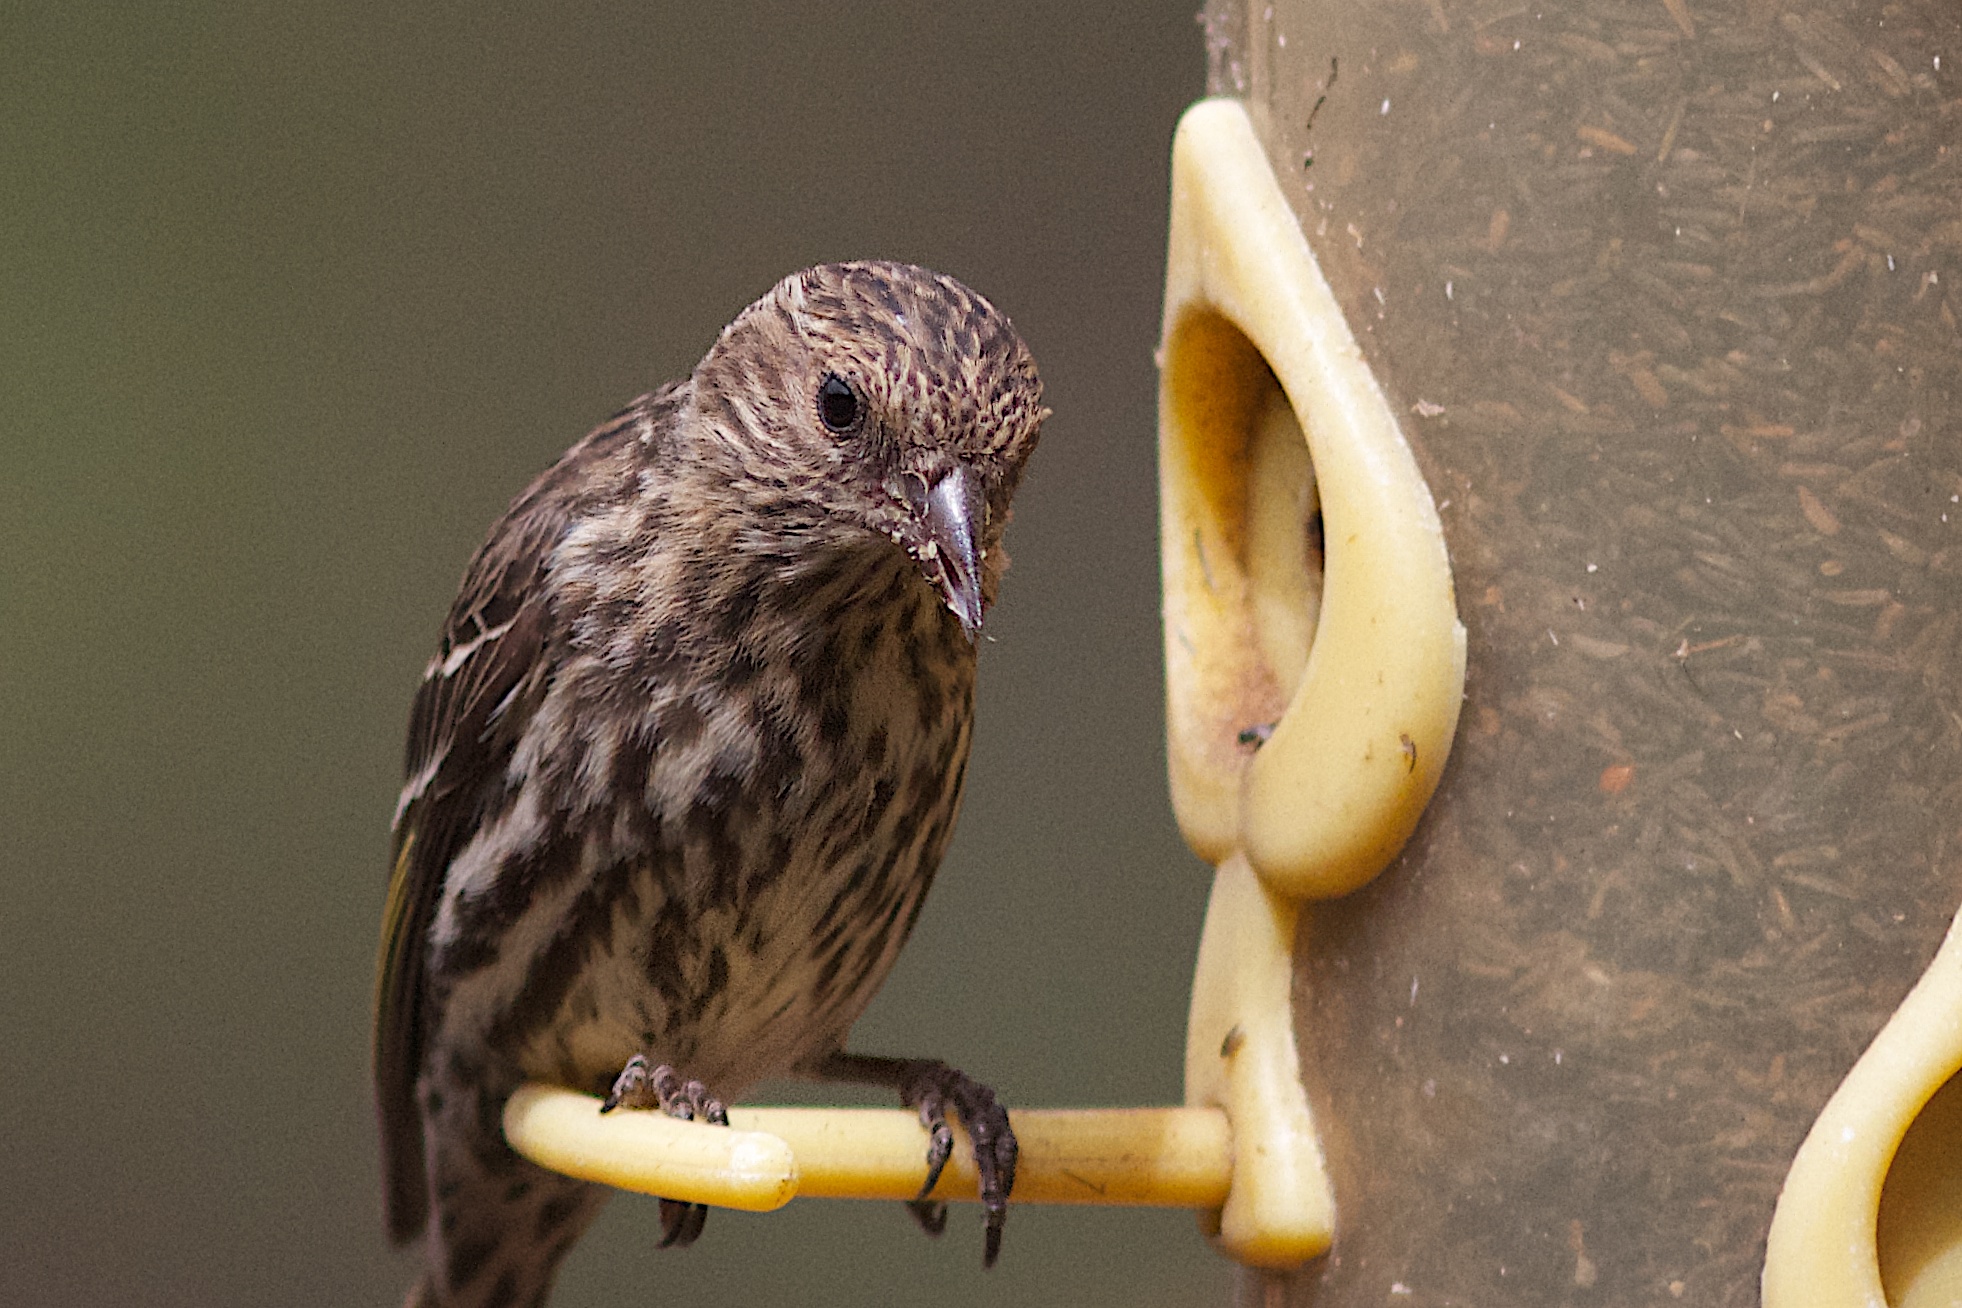
bird, wildlife, beak, fauna, vertebrate, finch, perching bird, atlantic canary